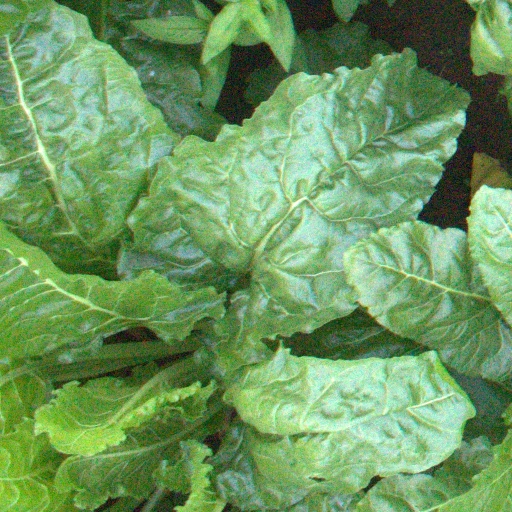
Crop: sugar beet